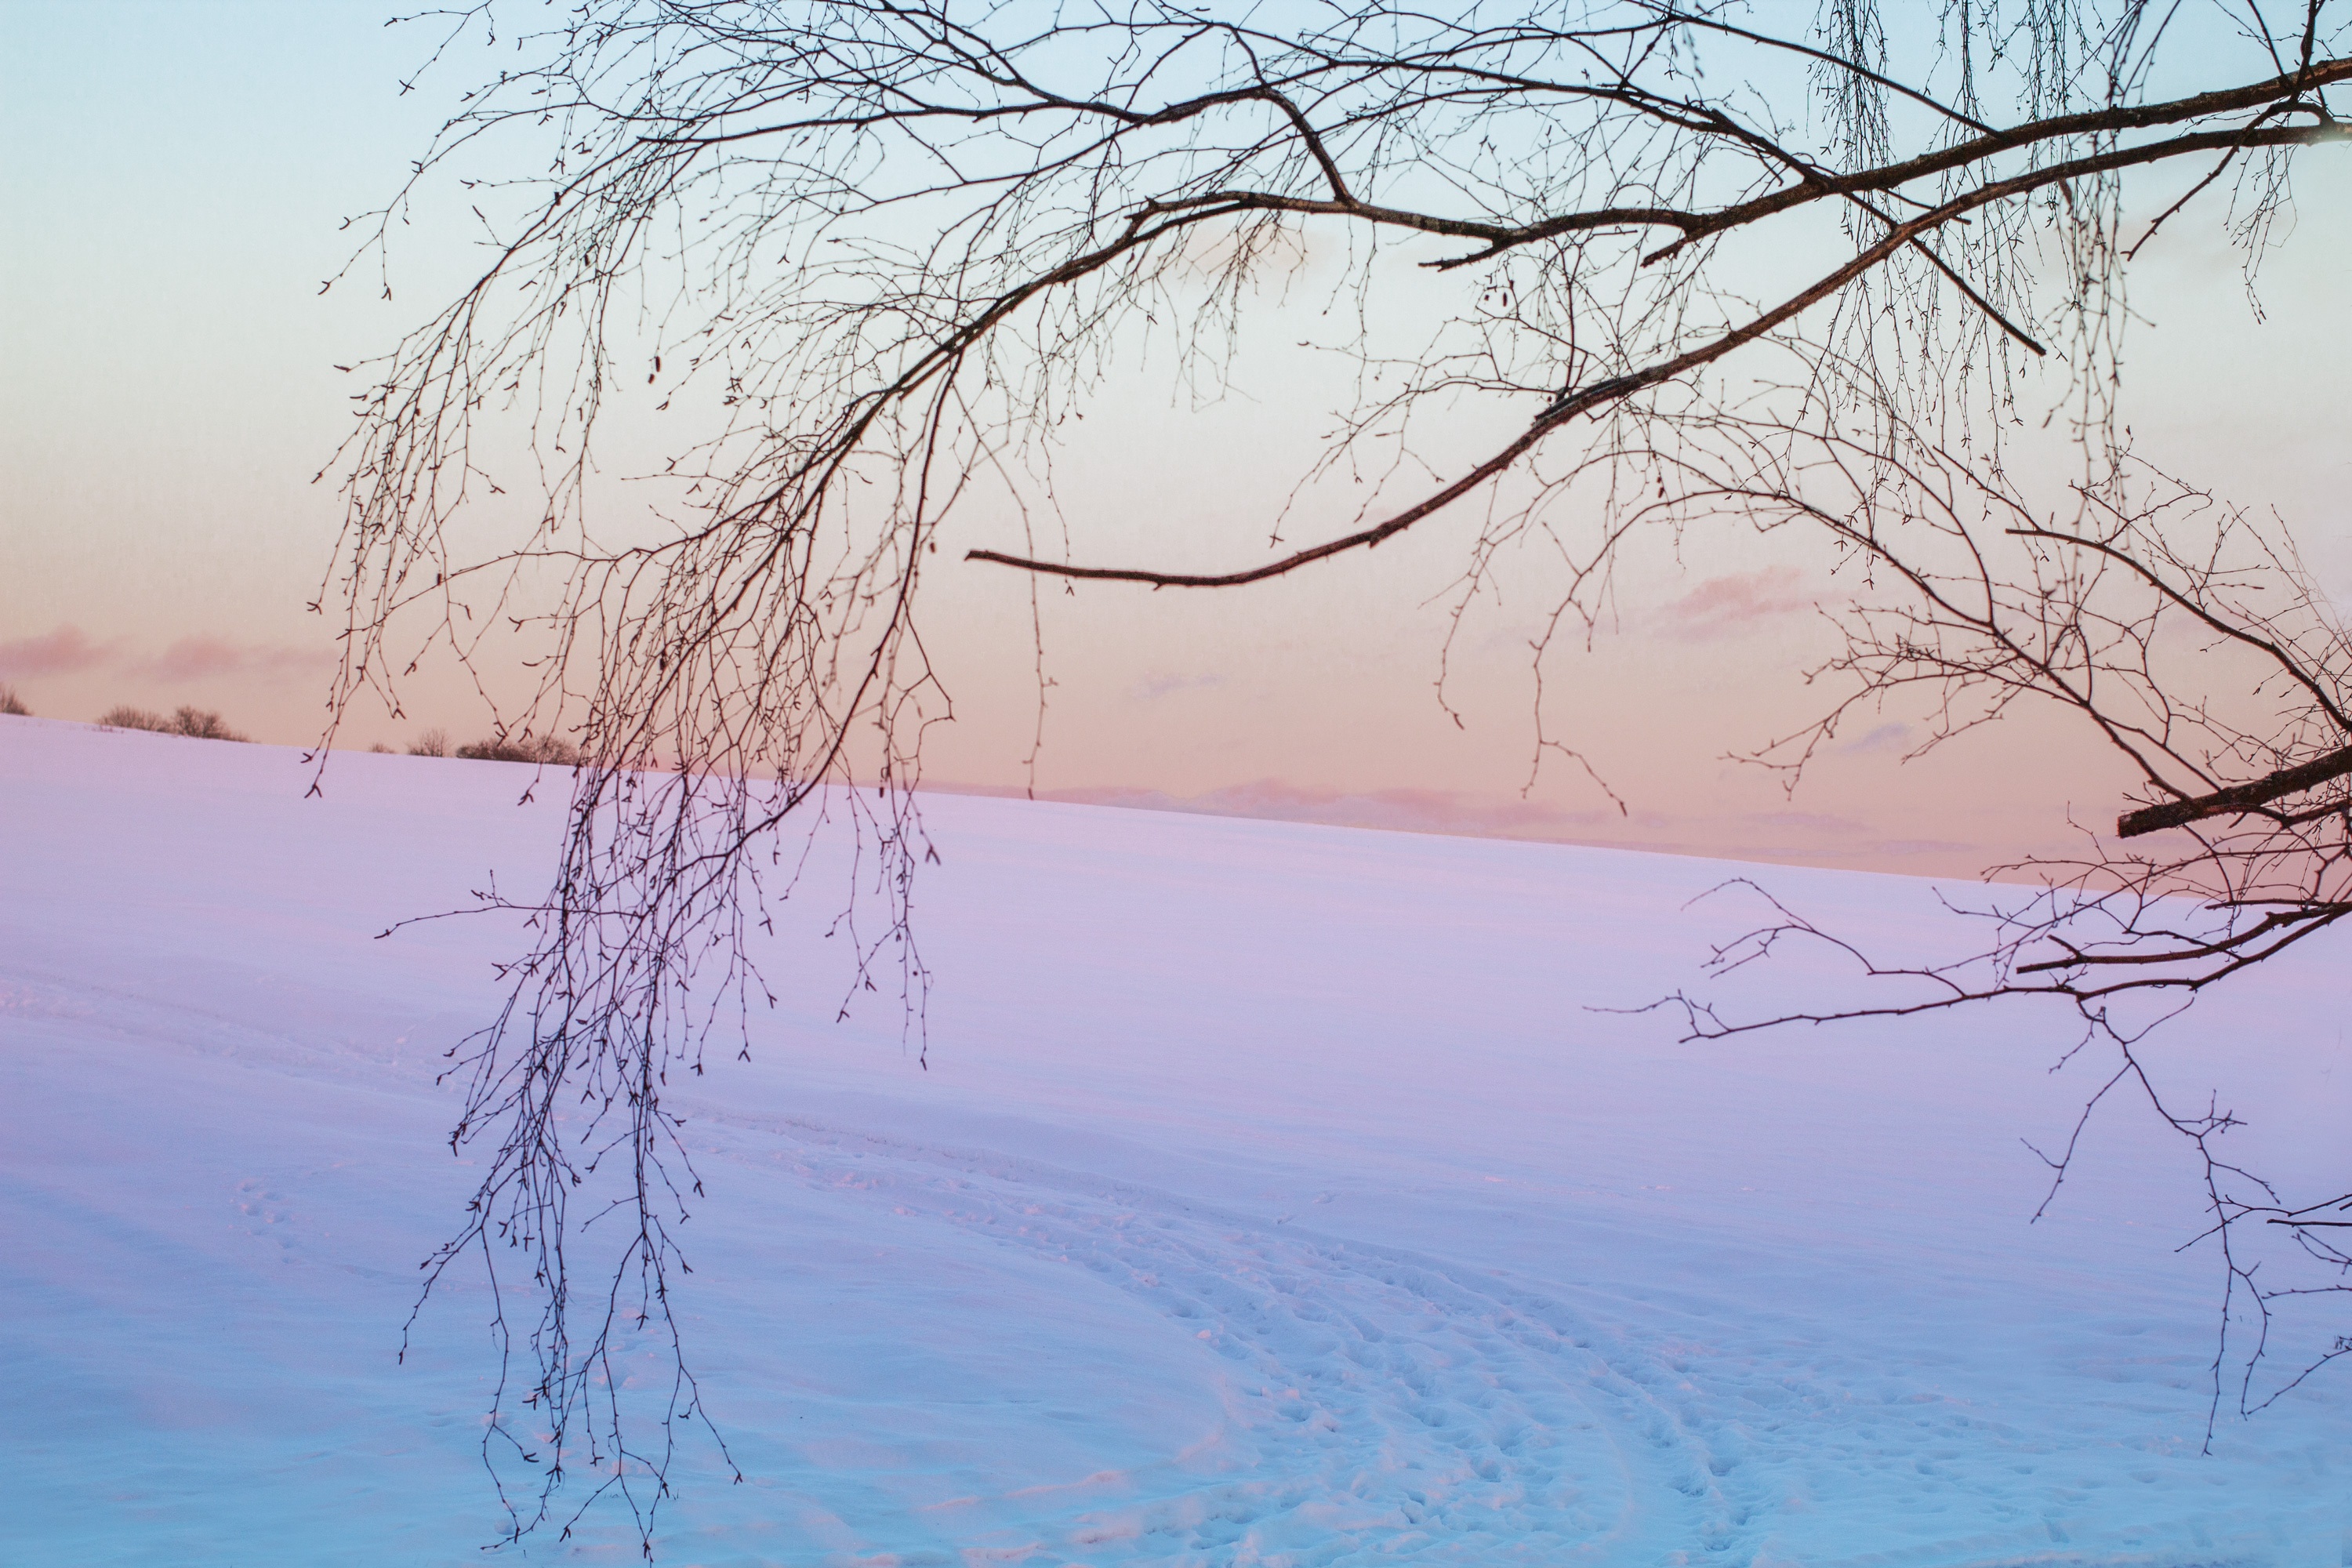
landscape, tree, water, nature, horizon, branch, snow, cold, winter, light, sky, sun, sunset, white, sunlight, morning, lake, frost, dusk, ice, evening, reflection, shadow, calm, romantic, snowy, blue, rest, lighting, twig, footprints, bank, bright, mood, away, winter dream, wintry, winter magic, sunbeam, traces, freezing, back light, winter mood, snow landscape, winter cold, snowed in, snow lane, hunsr ck, snow magic